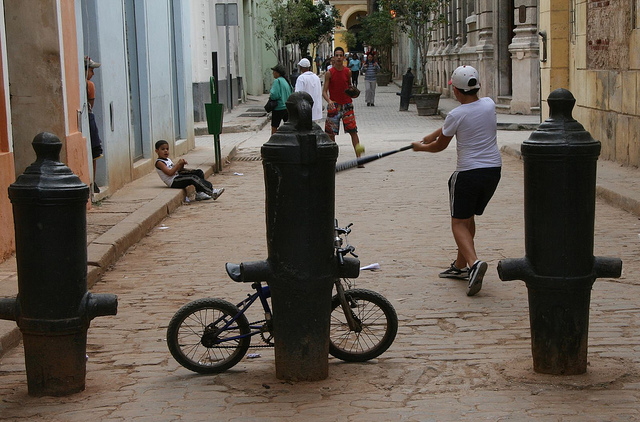
một nhóm người đang chơi bóng chày trong hẻm